Stratovolcano

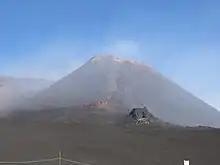
Mount Etna on the island of Sicily, in southern Italy

In recorded history, explosive eruptions at subduction zone (convergent-boundary) volcanoes have posed the greatest hazard to civilizations. Subduction-zone stratovolcanoes, such as Mount St. Helens, Mount Etna and Mount Pinatubo, typically erupt with explosive force because the magma is too viscous to allow easy escape of volcanic gases. As a consequence, the tremendous internal pressures of the trapped volcanic gases remain and intermingle in the pasty magma. Following the breaching of the vent and the opening of the crater, the magma degasses explosively. The magma and gases blast out with high speed and full force.